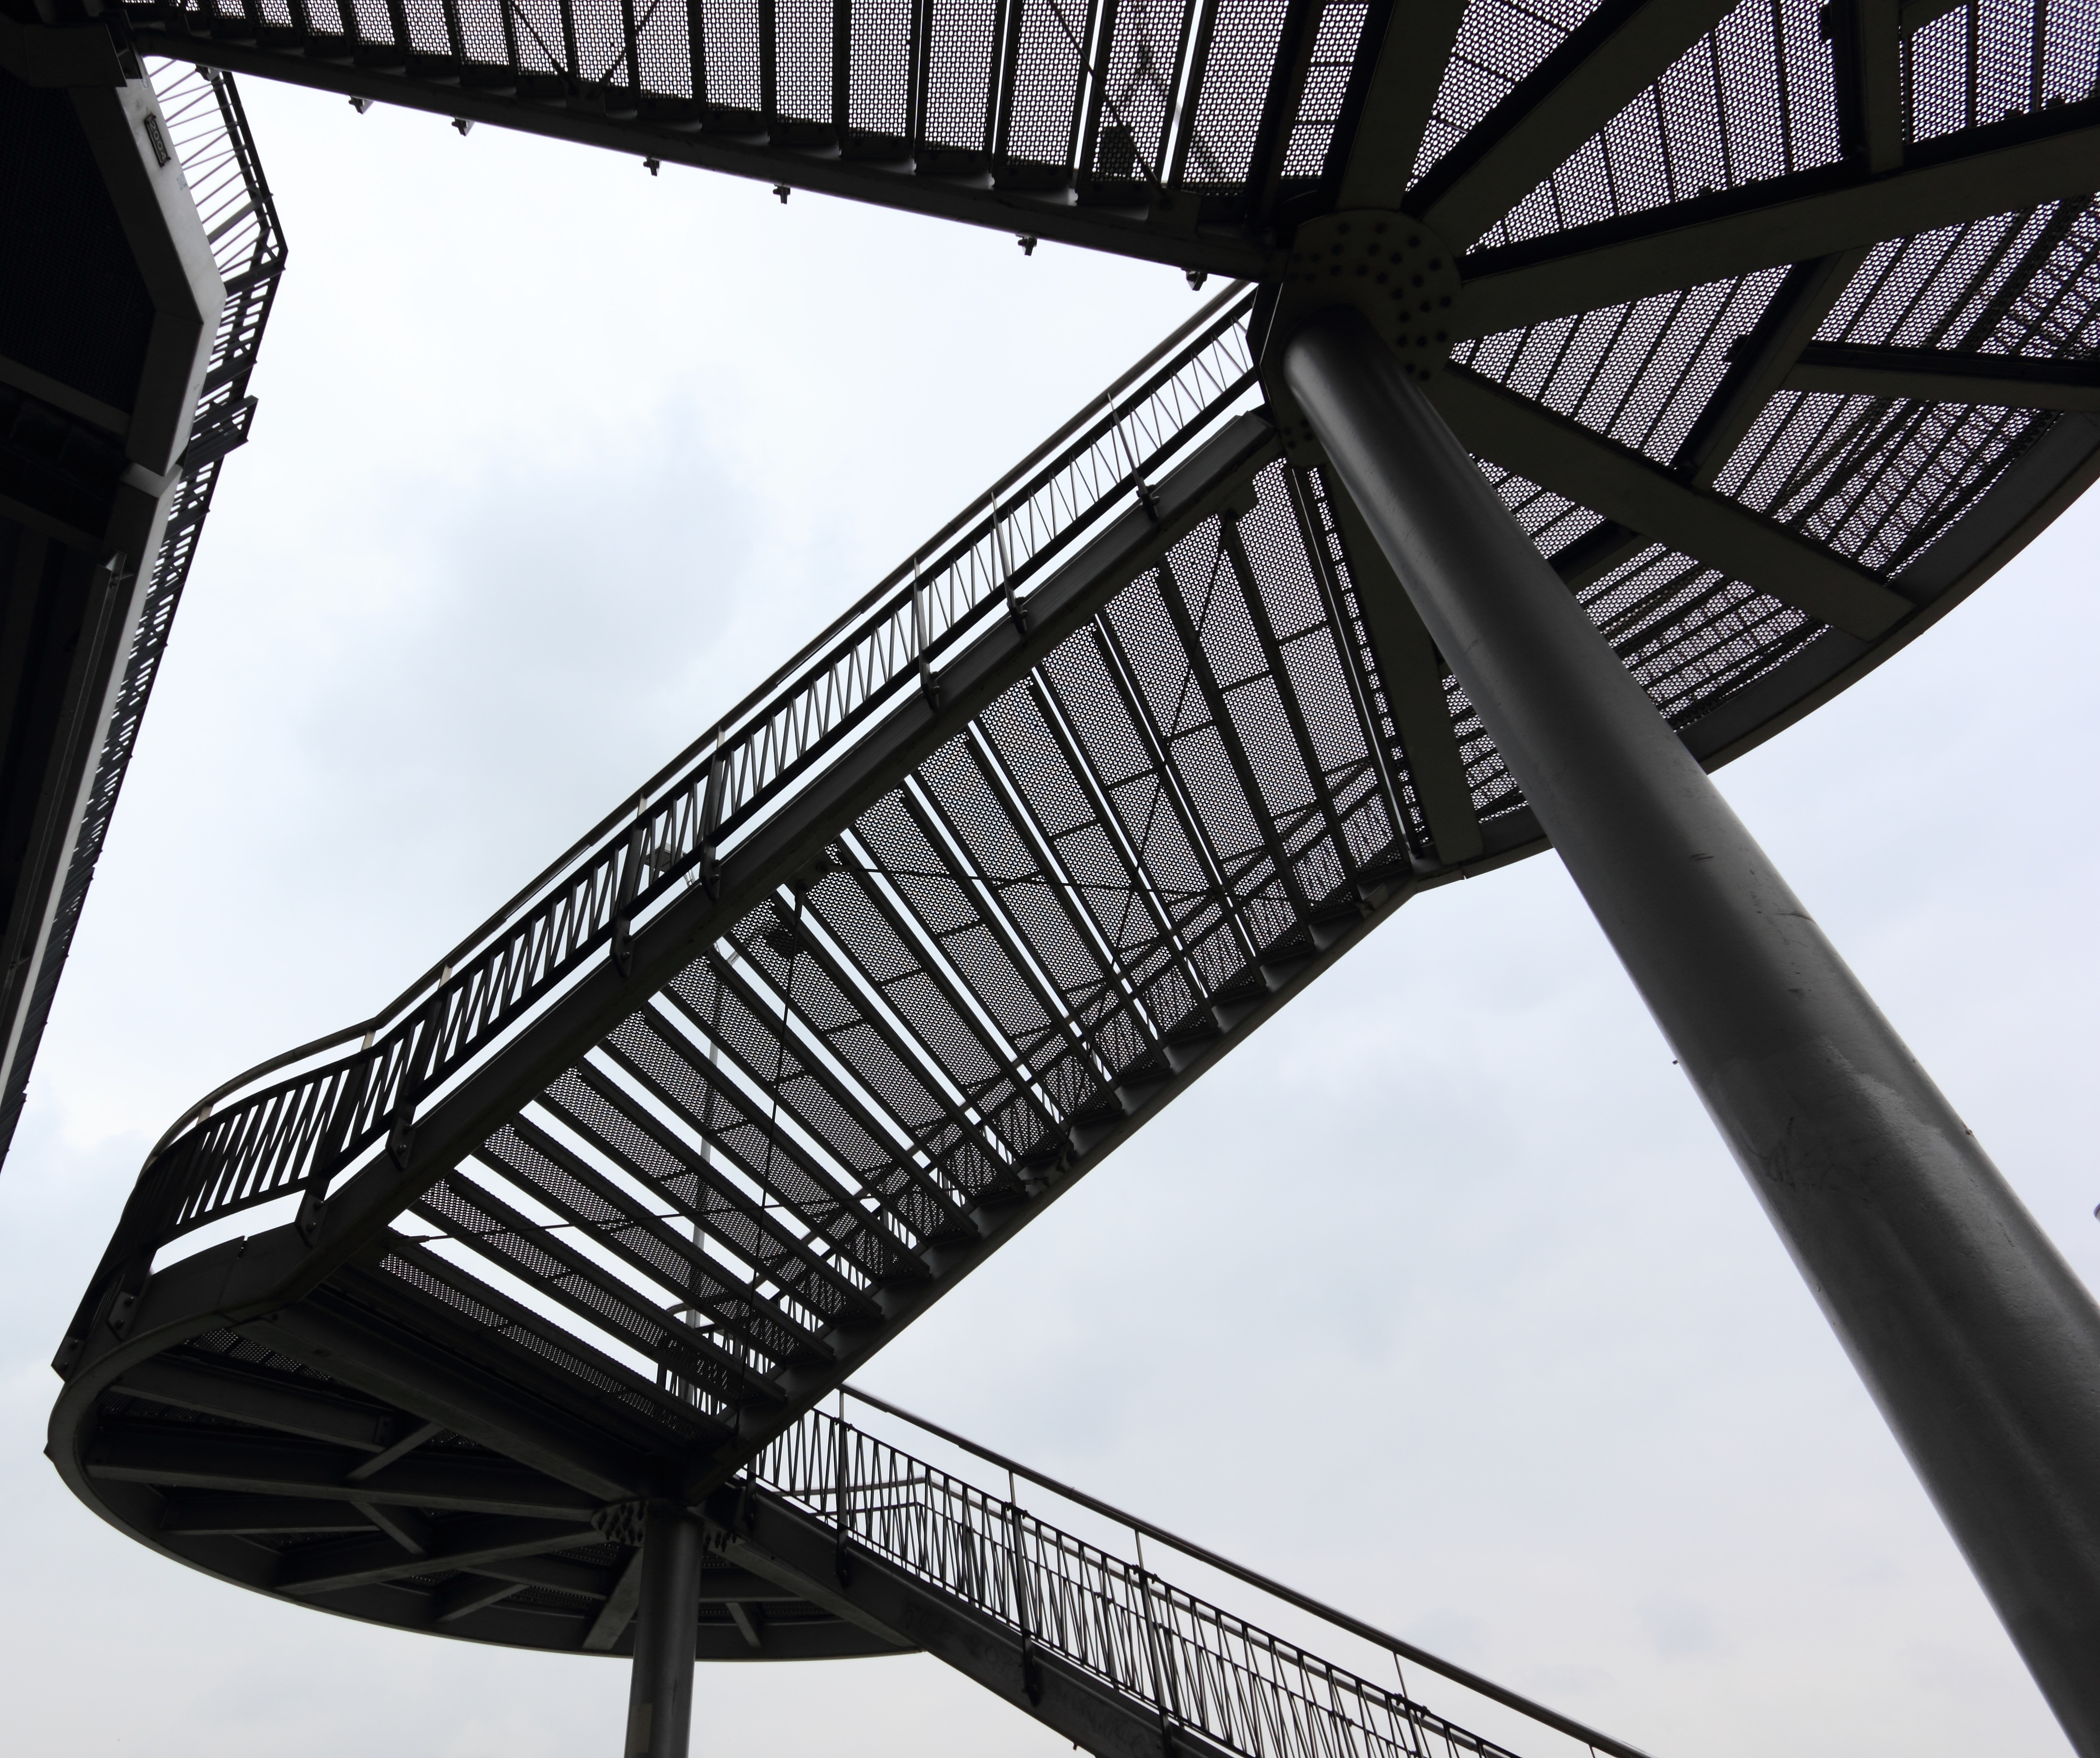
pedestrian, black and white, architecture, structure, sky, bridge, building, bicycle, walkway, steel, daytime, line, metal, landmark, monochrome, netherlands, cool image, symmetry, angle, iron, cool photo, entry, railway bridge, daylighting, truss bridge, nijmegen, skyway, monochrome photography, girder bridge, fixed link